Archaeopteris

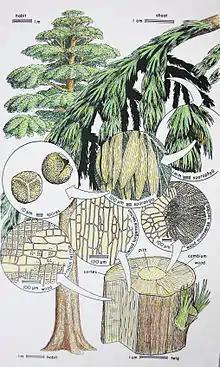
A reconstruction of "Archaeopteris macilenta" from the Late Devonian, Walton Formation of Hancock, New York

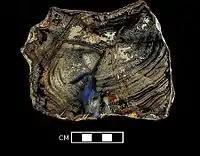
A polished round of permineralised wood of "Callixylon whiteanum" from the Late Devonian Woodford Shale of Ada, Oklahoma

John William Dawson described the genus in 1871. The name derives from the ancient Greek ("archaīos", "ancient"), and ("ptéris", "fern"). "Archaeopteris" was originally classified as a fern, and it remained classified so for over 100 years. In 1911, Russian paleontologist Mikhail Dimitrievich Zalessky described a new type of petrified wood from the Donets Basin in modern Ukraine. He called the wood "Callixylon", though he did not find any structures other than the trunk. The similarity to conifer wood was recognized. It was also noted that ferns of the genus "Archaeopteris" were often found associated with fossils of "Callixylon".